Queen's Theatre, Long Acre

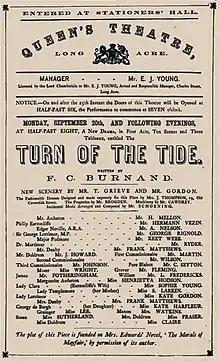
1869 programme

Initially, the management was run by the actor Alfred Wigan, who also appeared in its productions. By 1868, Hodson and Labouchère were living together out of wedlock, as they could not marry until her first husband finally died in 1887. Labouchère bought out his partners and used the theatre to showcase Hodson's talents. The theatre hosted comedies, such as F. C. Burnand's "The Turn of the Tide" (1869, starring Hermann Vezin and George Rignold with Hodson), historical dramas, such as Tom Taylor's "Twixt Axe and Crown" (1870), popular revivals of Shakespeare (starring such famous actors as Samuel Phelps) and Tommaso Salvini, dramatisations of Dickens novels, burlesques and extravaganzas. Although the theatre was among the largest and best equipped in London, and featured some of London's most famous stars, it lacked the guidance of an actor-manager of the stature of Henry Irving or Herbert Beerbohm Tree.